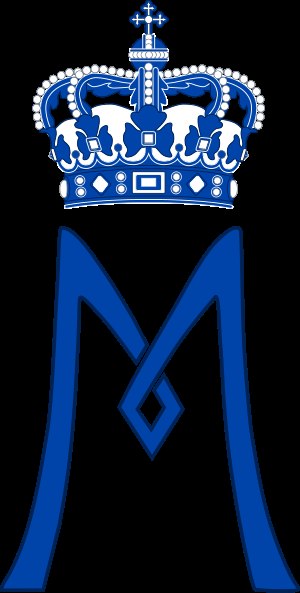
Kronprinsesse Mary / Titler, æresbevisninger og protektioner
Marys monogram
Hendes Kongelige Højhed Kronprinsesse Mary er i sin egenskab af sit ægteskab med Kronprins Frederik Danmarks kronprinsesse og forventes således at blive landets næste dronning. Kronprinsesse Mary er ridder af Elefantordenen.